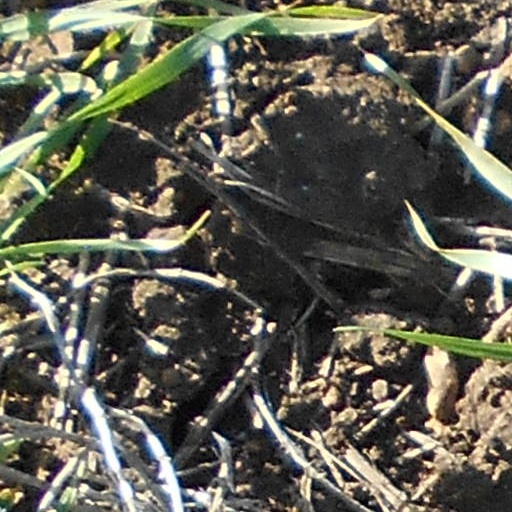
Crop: wheat